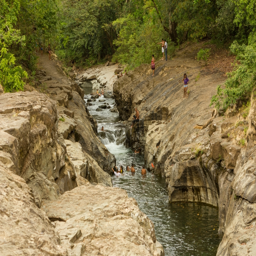
the entrance to the mini canyon .